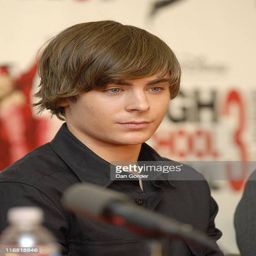
actor attends the press conference